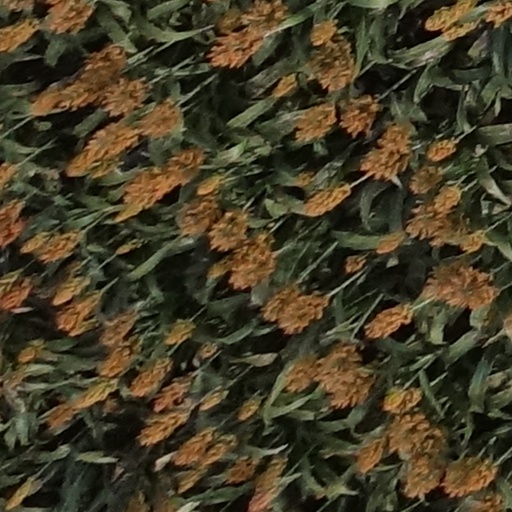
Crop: sorghum